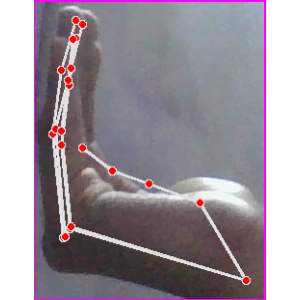
अक्षर: स